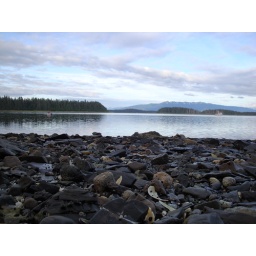
Taken from rocky beach inside Swanson Harbor, AK out over the water 07/2009